Klallamornis

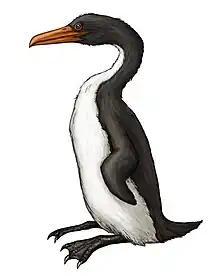
Life restoration of "K. abyssa"

Within Plotopteridae, "Klallamornis" is nested with the larger members of the family, "Olympidytes", "Tonsala", "Copepteryx" and "Hokkaidornis" within the subfamily Tonsalinae, distinguished mostly by their size and the reduction of the distal vascular foramen of the tarsometatarsus.